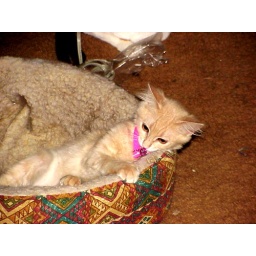
carley in her cat bed playing.jpg